Tailspin Tommy

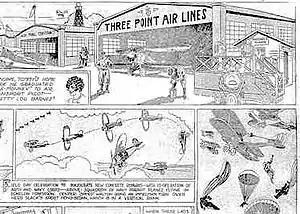
Hal Forrest's "Tailspin Tommy" (October 27, 1929)

A novel by Mark Stevens, "Tailspin Tommy: The Mystery of the Midnight Patrol", was published by Grosset & Dunlap in 1936